2008–09 Wolverhampton Wanderers F.C. season

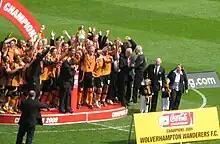
Championship trophy presentation at Molineux on the final day of the 2008-09 season.

However, Easter weekend brought 3–0 home win against struggling Southampton, followed by a 3–2 away victory at Derby County that gave Wolves a seven-point lead over third-placed Sheffield United. Promotion to the Premier League was confirmed on 18 April 2009 when a goal from Ebanks-Blake gave Wolves a 1–0 win over Queens Park Rangers. Seven days later, Wolves clinched their first league title since the 1988–89 season — and their first title at second-tier level since 1976–77 — after a 1–1 draw at Barnsley brought the point they required for the title.